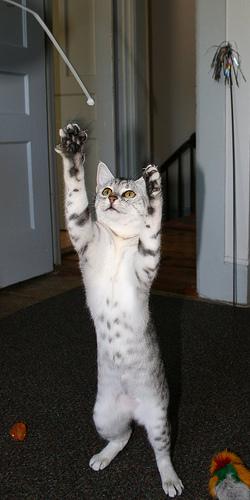
Breed: Egyptian Mau